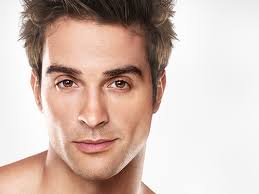
Gender: men